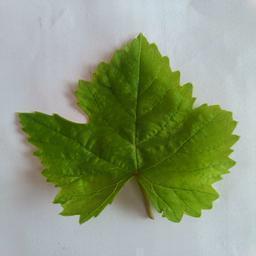
Label: Healthy Leaves